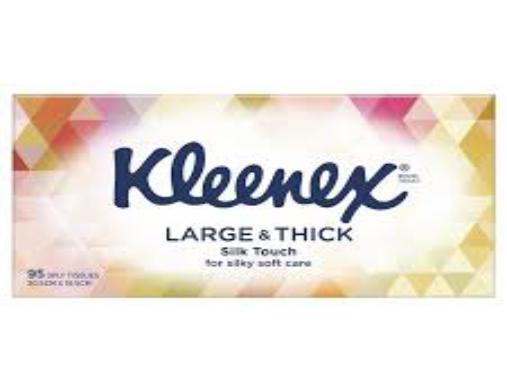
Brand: kleenex
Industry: Necessities